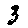
Label: 3